Congee

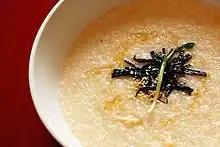
Light golden colored porridge is topped with strips of green and drizzles of oil

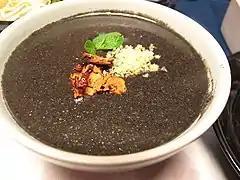
(black sesame porridge)

Depending on the ingredients and consistency, can be considered as food for recuperation, a delicacy, or famine food. It is known to have nutritional benefits, and is considered to be beneficial to digestion because of its soft texture. It is a staple "get well" dish; a dish to eat when one is sick or recovering from bad health. is also considered an ideal food for babies, the ill or elderly, as it is easily eaten and digested. It is also sold commercially by many chain stores in South Korea, and is a common takeout dish.